Paolo Anesi

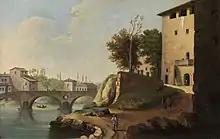
"Landscape of Rome with the Ponte Sisto" by Paolo Anesi

Paolo Anesi (1697–1773) was an Italian painter of the 18th century, active mainly in painting capriccios and landscapes (vedute) in the style of Giovanni Paolo Pannini.